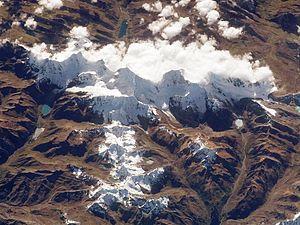
La zone réservée de la cordillère Huayhuash est une aire protégée situé dans les régions d'Ancash, de Huánuco et de Lima. Elle est créée le 20 décembre 2002, par le décret ministériel nᵒ 1173-2002-AG sur une superficie de 67 589,76 ha, avec pour objectif la « conservation des écosystèmes de haute-montagne présent dans la cordillère Huayhuash, ainsi que l'exceptionnelle beauté de ses paysages ».
La Laguna Carhuacocha ou — graphie hispanisée du nom quechua Qarwaqucha, littéralement qarwa et qucha — est un lac situé dans la région de Huanuco, dans la province de Lauricocha, à la frontière entre le district de Queropalca et le district de Jesús. Il est situé à une altitude de 4 150 mètres. Il est situé dans l'est de la cordillère Huayhuash.
La cordillère Huayhuash est une cordillère des Andes située dans les régions d'Ancash, de Huánuco et de Lima, au Pérou. Elle s'étend du nord au sud, sa partie centrale — dans laquelle sont situés les vingt principaux sommets — mesurant environ 25 km de long, alors qu'un chaînon secondaire — comprenant des sommets moins élevés — s'étend en direction de l'ouest sur environ 15 km. Six sommets de la cordillère Huayhuash dépassent les 6 000 mètres d'altitude. Les principaux sommets sont le Yerupajá, la deuxième montagne la plus haute du Pérou et le Siula Grande, rendu célèbre par l'ouvrage La Mort suspendue de l'alpiniste Joe Simpson.